Answer in natural language. Considering the relative positions, is blue framed coastal marine wall decor (highlighted by a green box) above or below glass metal tv stand (highlighted by a red box)? Choose between the following options: below or above
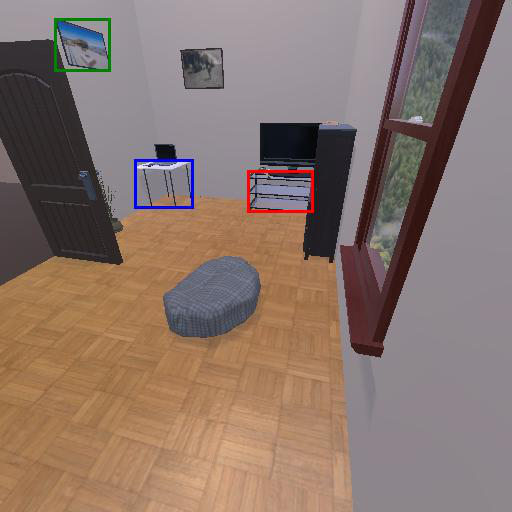
<answer>below</answer>